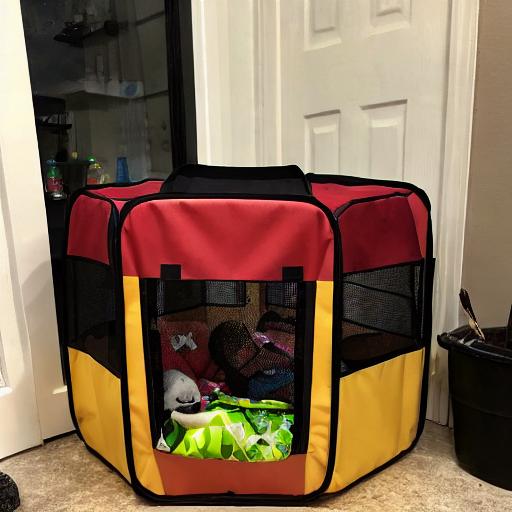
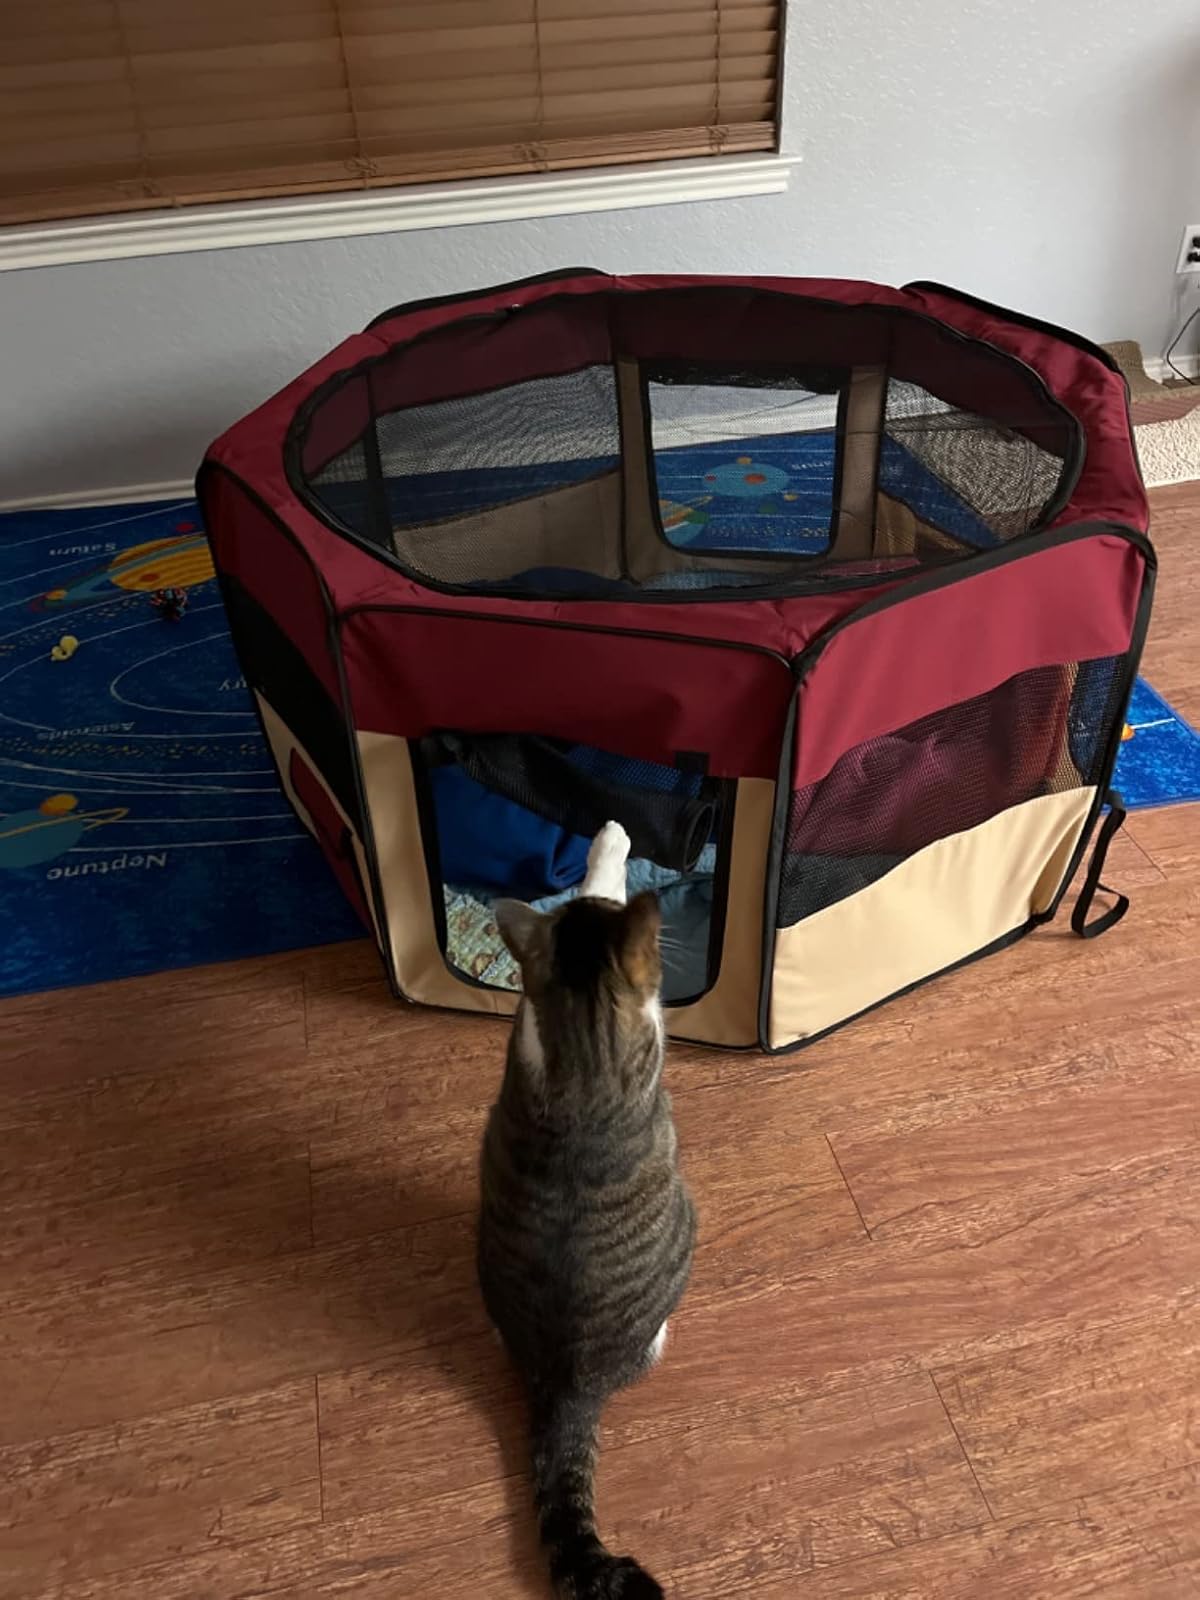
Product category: items_kennel
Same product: no